May Davenport Seymour

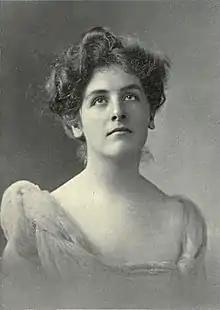
Seymour in 1901

May Davenport Seymour Eckert (1883–1967) was an American stage actress descended from a long line of famous actors and later a patron of the arts scene in New York. She was the daughter of actor and stage manager William Gorman Seymour and actress May Marian Caroline Davenport. She had three siblings. Her maternal grandparents were E. L. Davenport and Fanny Vining Davenport, two famous mid-19th century actors. Her mother May Marian was a sister of famous 19th-century star Fanny Davenport and Hollywood actor Harry Davenport. May Eckert married William Stanley Eckert in 1908; one of their children was actress Anne Seymour who usually dropped her surname professionally.